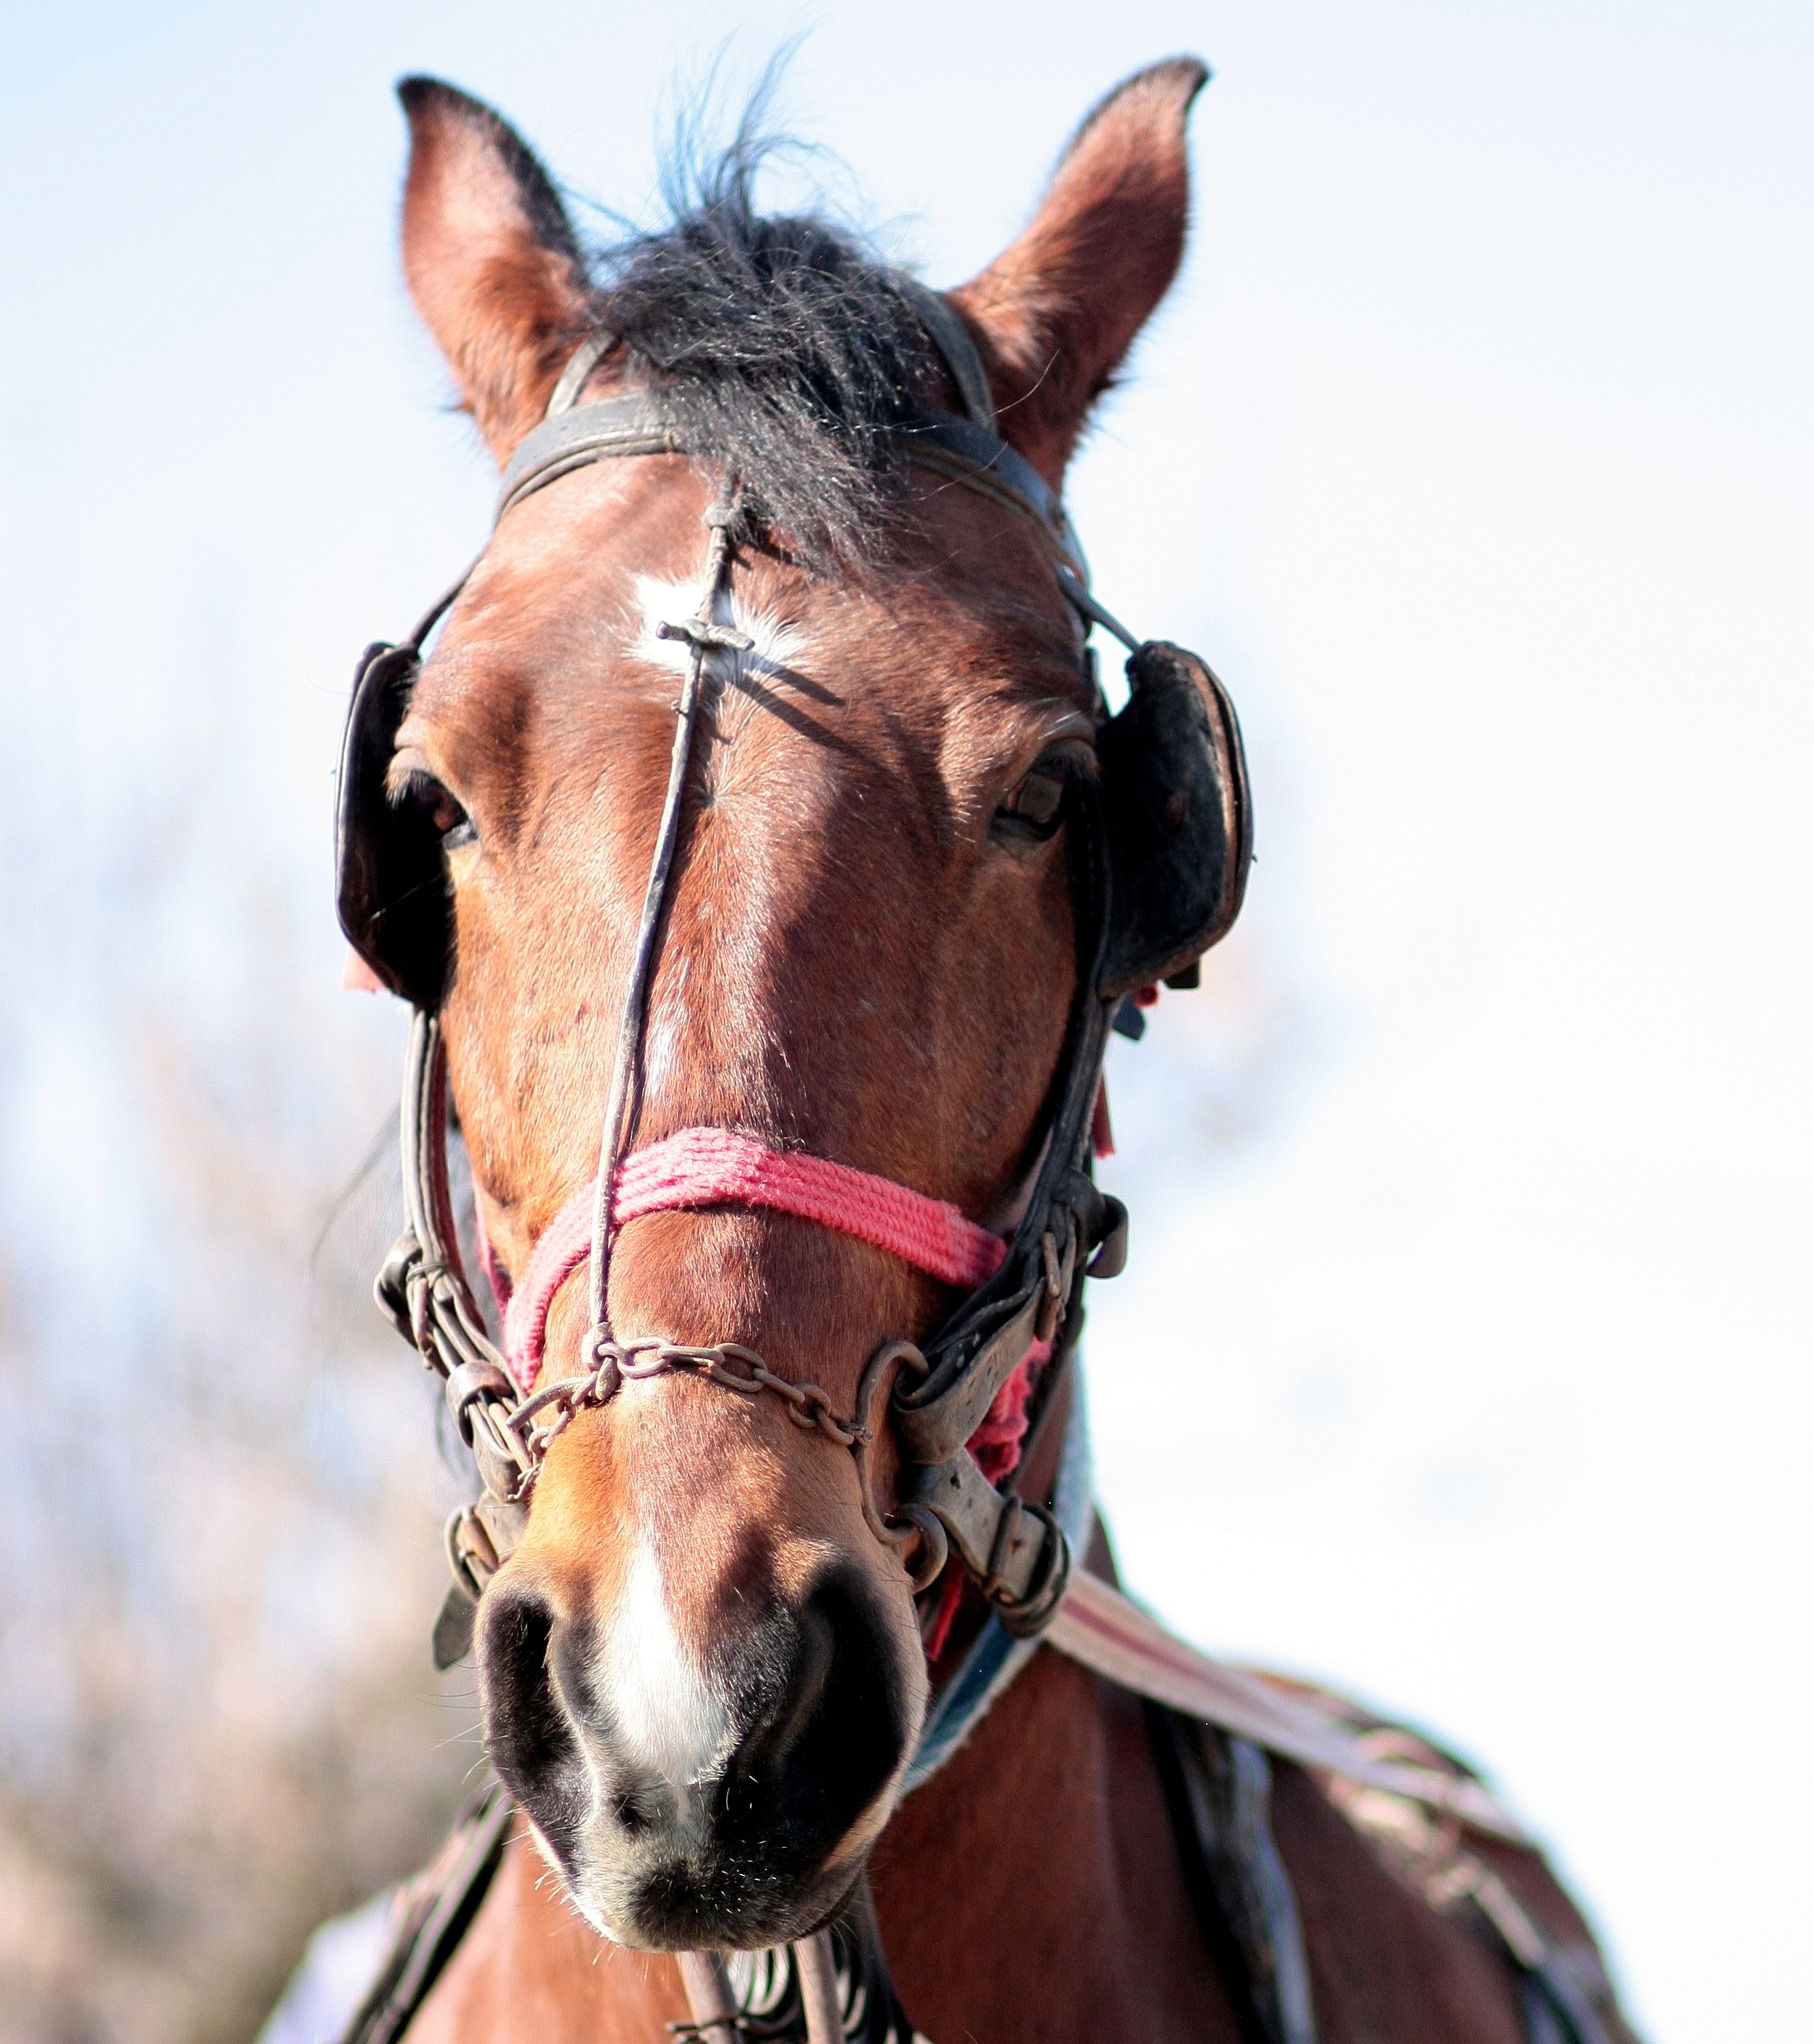
pet, horse, brown, rein, mammal, stallion, mane, bridle, equine, head, mare, halter, equestrianism, pack animal, horse like mammal, mustang horse, horse harness, horse tack, english riding